Ivory-billed woodpecker

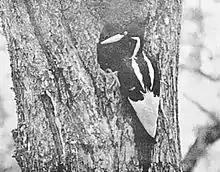
A female ivory-billed woodpecker returning to the nest, April 1935, from the Singer tract expedition of Allen, Kellogg, Tanner, and Sutton, photograph Arthur A. Allen, April 1935.

The ivory-billed woodpecker population was devastated in the late 19th century due to heavy logging activity, compounded by bird collectors hunting them. In 1907, one notable sighting occurred when President Theodore Roosevelt wrote of seeing three birds during a bear hunting trip in northeast Louisiana swampland. The species was considered extremely rare, and some ornithologists believed it was extinct by the 1920s. In 1924, Arthur Augustus Allen found a nesting pair in Florida, which local taxidermists shot for specimens. In 1932, a Louisiana state representative, Mason Spencer of Tallulah, killed an ivory-billed woodpecker along the Tensas River and took the specimen to his state wildlife office in Baton Rouge. Consequently, Arthur Allen, along with fellow Cornell Ornithology professor Peter Paul Kellogg, Ph.D. student James Tanner, and avian artist George Miksch Sutton, organized an expedition to that part of Louisiana as part of a broader effort to record images and sounds of endangered birds across the United States. The team located a population of woodpeckers in Madison Parish in northeastern Louisiana, in a section of the old-growth forest called the Singer tract, owned by the Singer Sewing Company, where logging rights were held by the Chicago Mill and Lumber Company. The team made the only universally accepted audio and motion picture recordings of the ivory-billed woodpecker. The National Audubon Society attempted to buy the logging rights to the tract so the habitat and birds could be preserved, but the company rejected their offer. Tanner spent 1937–1939 studying the ivory-billed woodpeckers on the Singer tract and travelling across the southern United States searching for other populations as part of his thesis work. At that time, he estimated there were 22–24 birds remaining, of which 6–8 were on the Singer tract. The last universally accepted sighting of an ivory-billed woodpecker in the United States was made on the Singer tract by Audubon Society artist Don Eckelberry in April 1944, when logging of the tract was nearly complete.